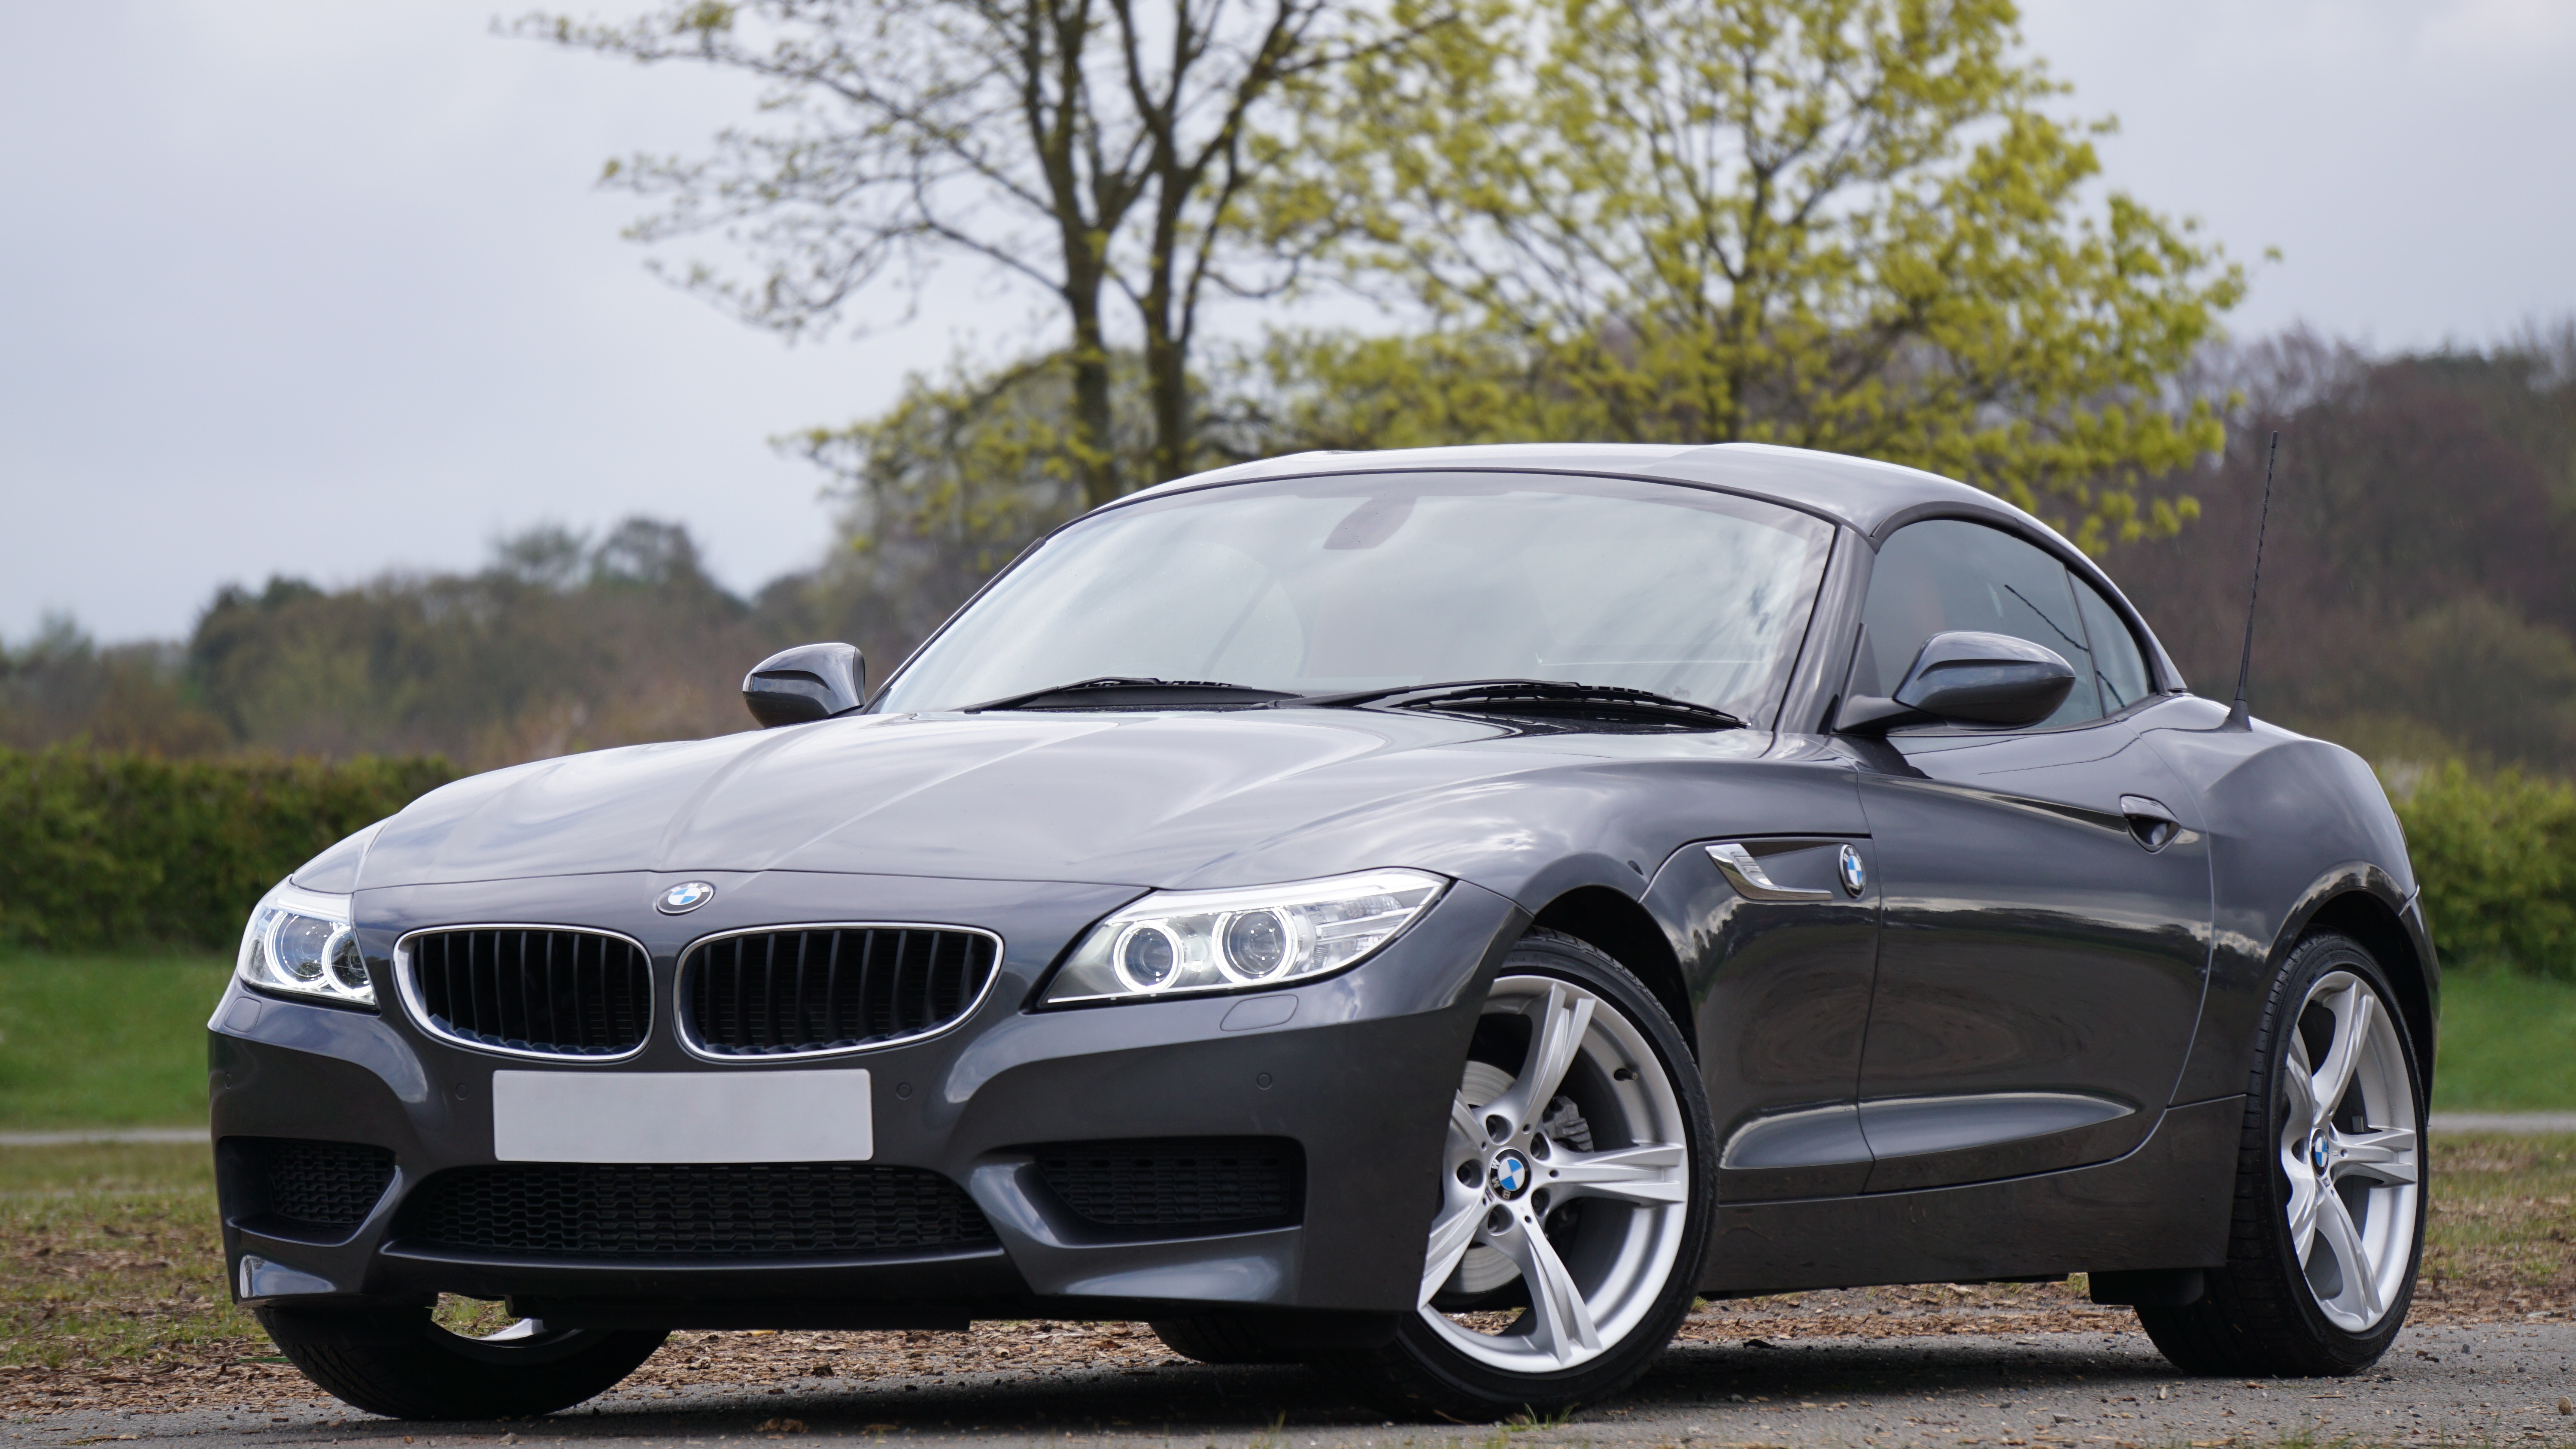
car, wheel, automobile, transportation, transport, vehicle, drive, auto, speed, modern, automotive, sports car, bumper, power, luxury, motor, style, bmw, fast, sportscar, luxury cars, land vehicle, automobile make, automotive exterior, automotive design, luxury vehicle, executive car, personal luxury car, bmw z4